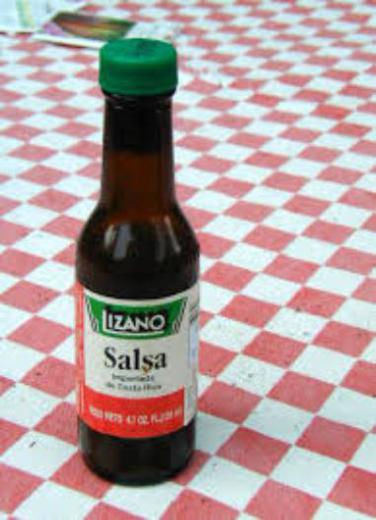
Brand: lizano
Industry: Food